Northern Ireland

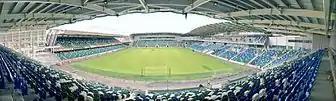
Windsor Park, the home stadium of the Northern Ireland national football team

The Irish language, or "Gaelic", is the second most spoken language in Northern Ireland and is a native language of Ireland. It was spoken predominantly throughout what is now Northern Ireland before the Ulster Plantations in the 17th century and most place names in Northern Ireland are anglicised versions of a Gaelic name. Today, the language is often associated with Irish nationalism (and thus with Catholics). However, in the 19th century, the language was seen as a common heritage, with Ulster Protestants playing a leading role in the Gaelic revival.